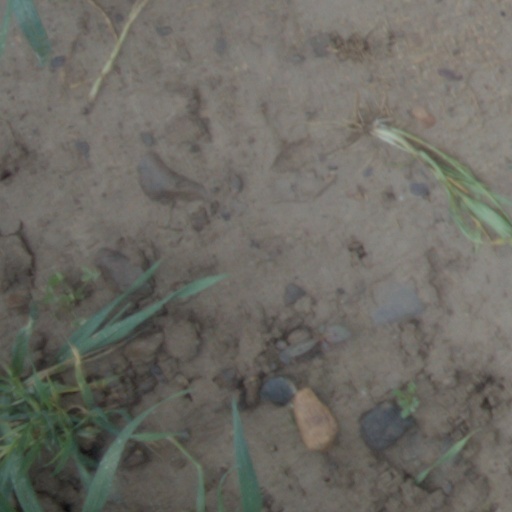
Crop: wheat